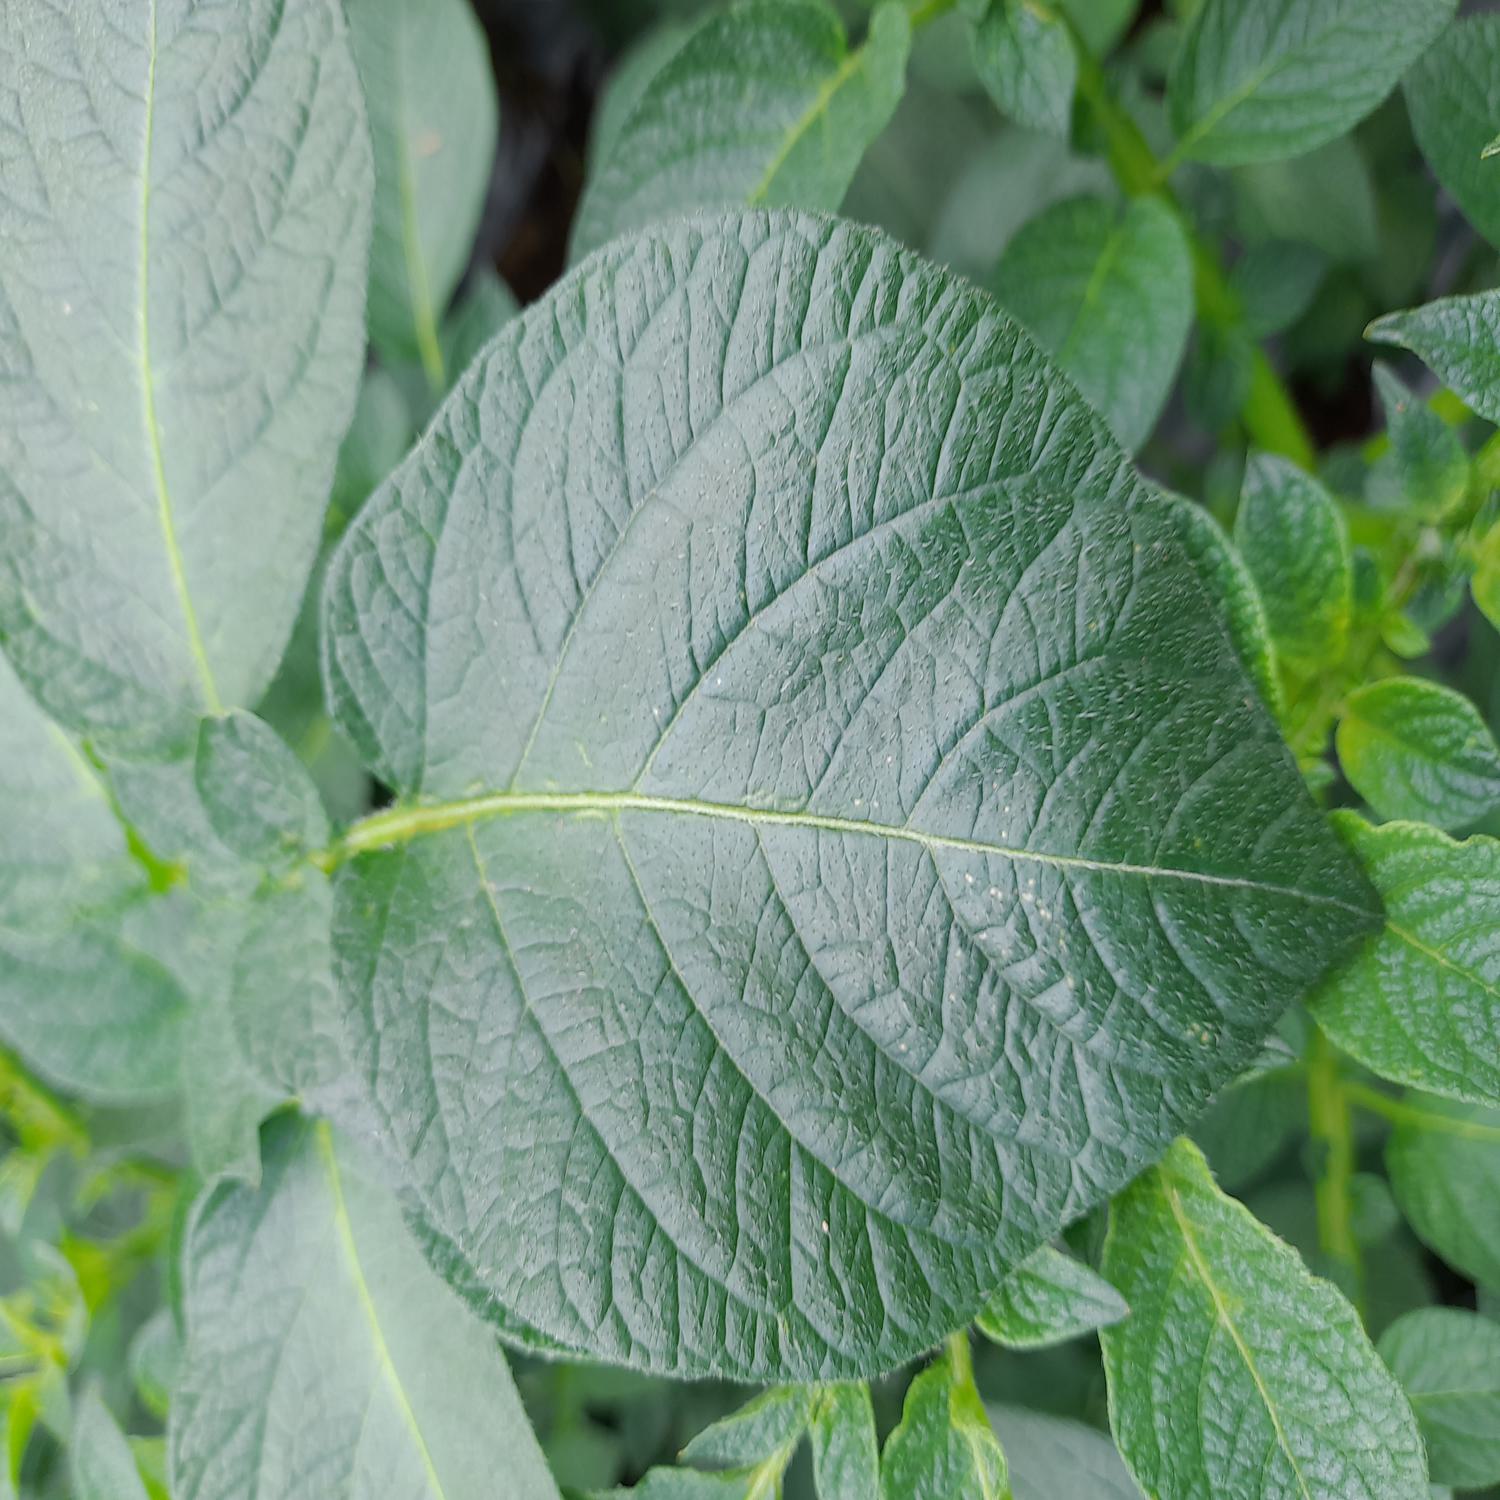
Etiqueta: Sana